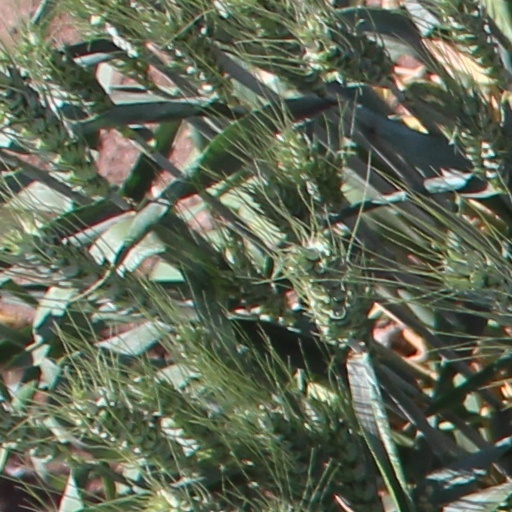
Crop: wheat